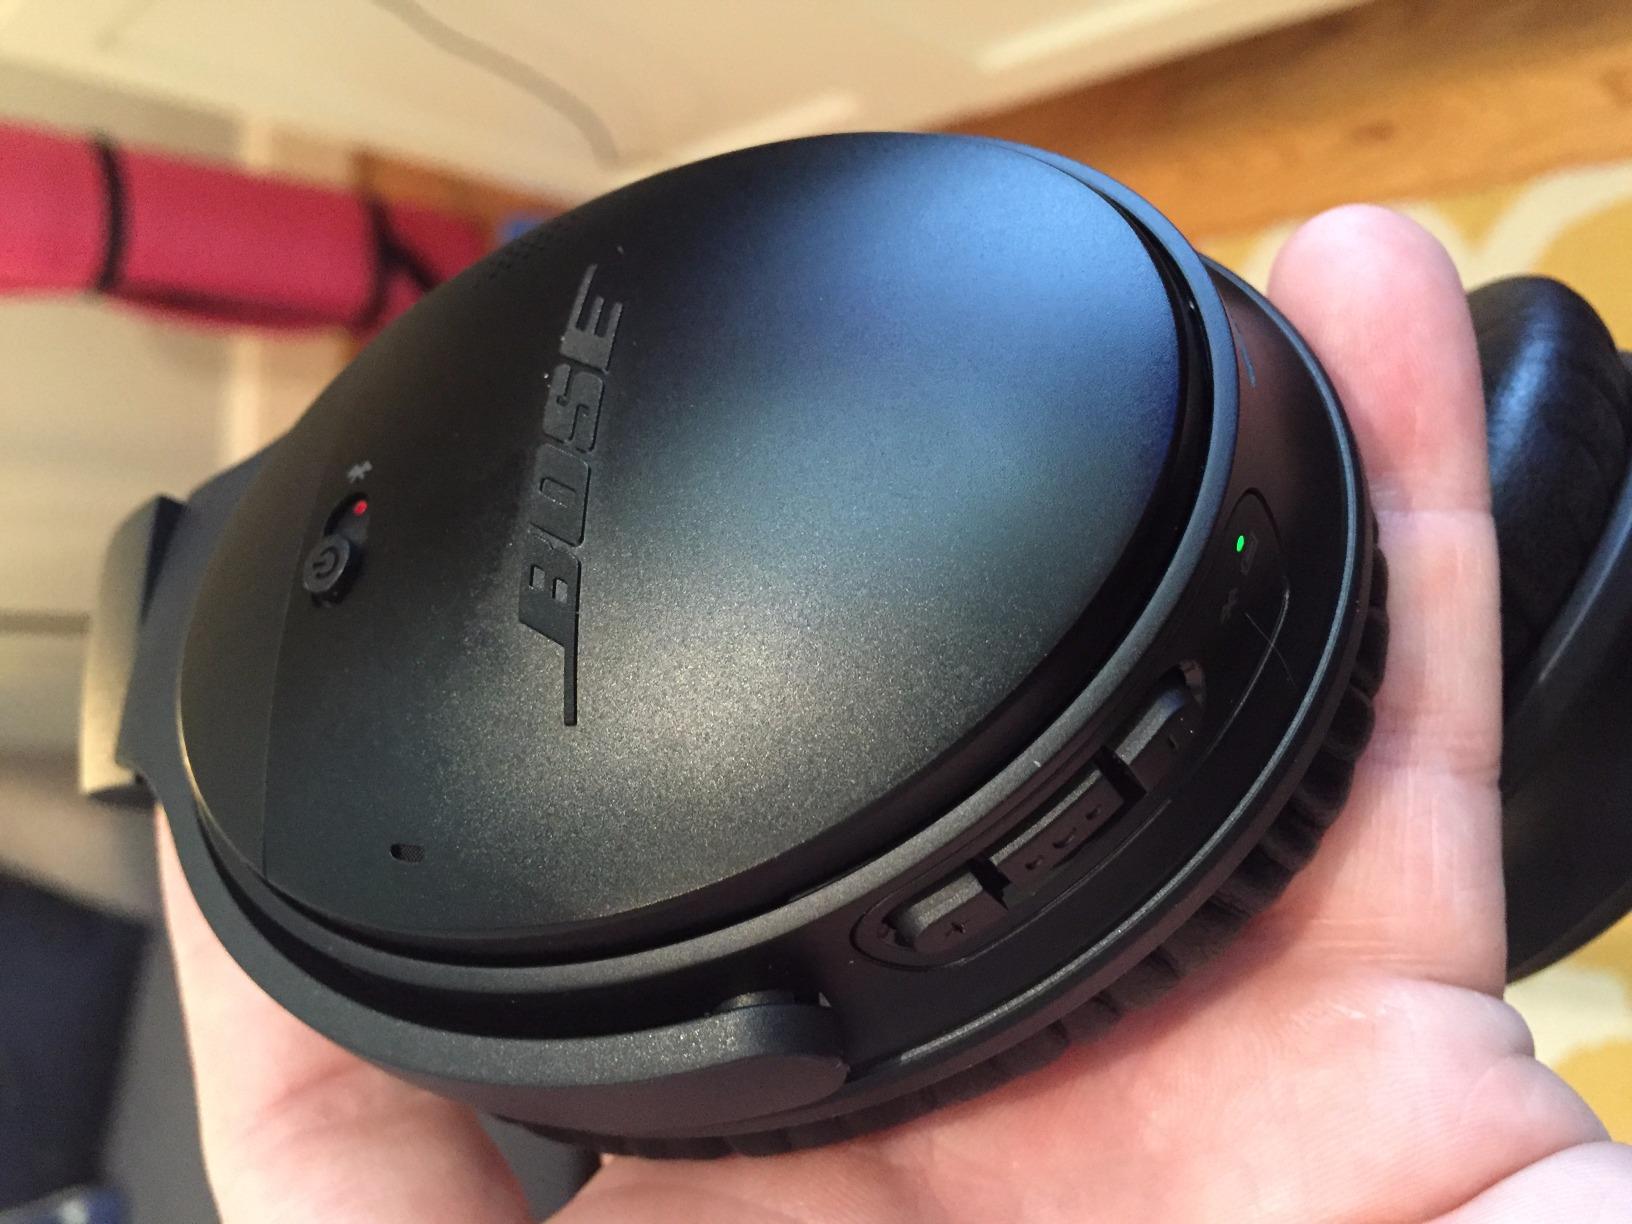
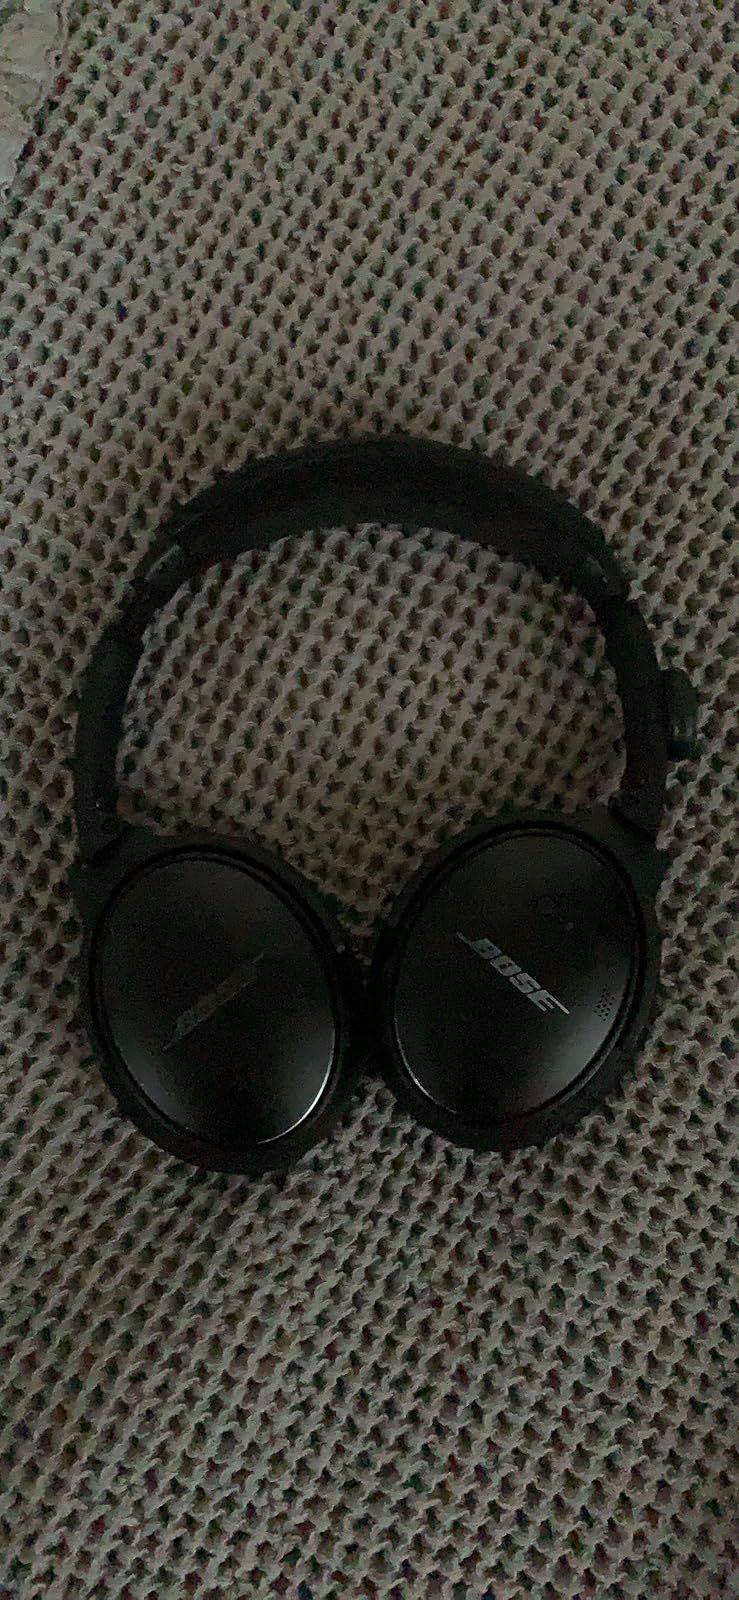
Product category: headphones
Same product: yes